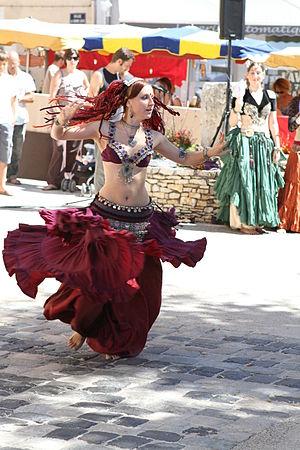
Danse tribal fusion avec Balkys lors des médiévales d'Éguilles 2011, fête de la Saint Julien (Bouches-du-Rhône, France).